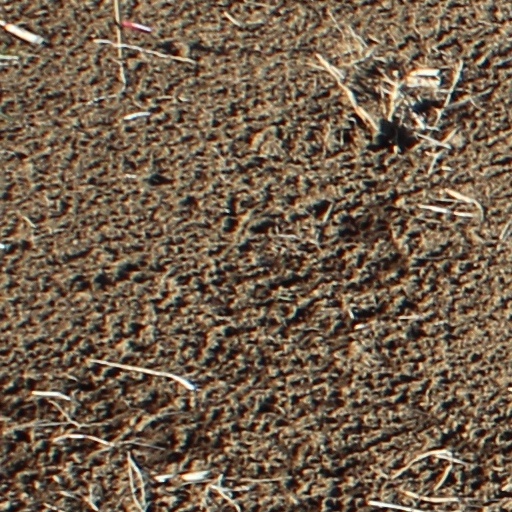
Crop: wheat